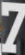
Number: 7